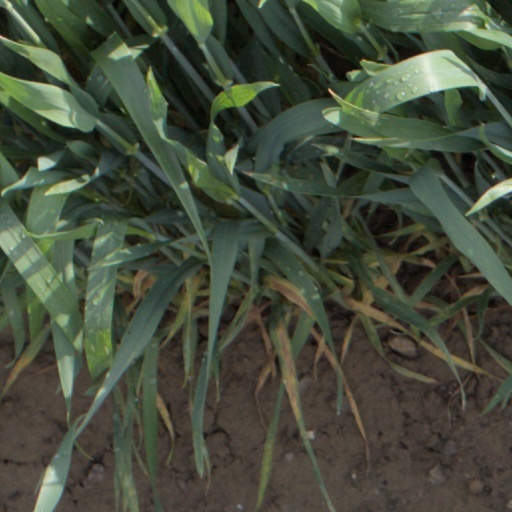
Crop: wheat